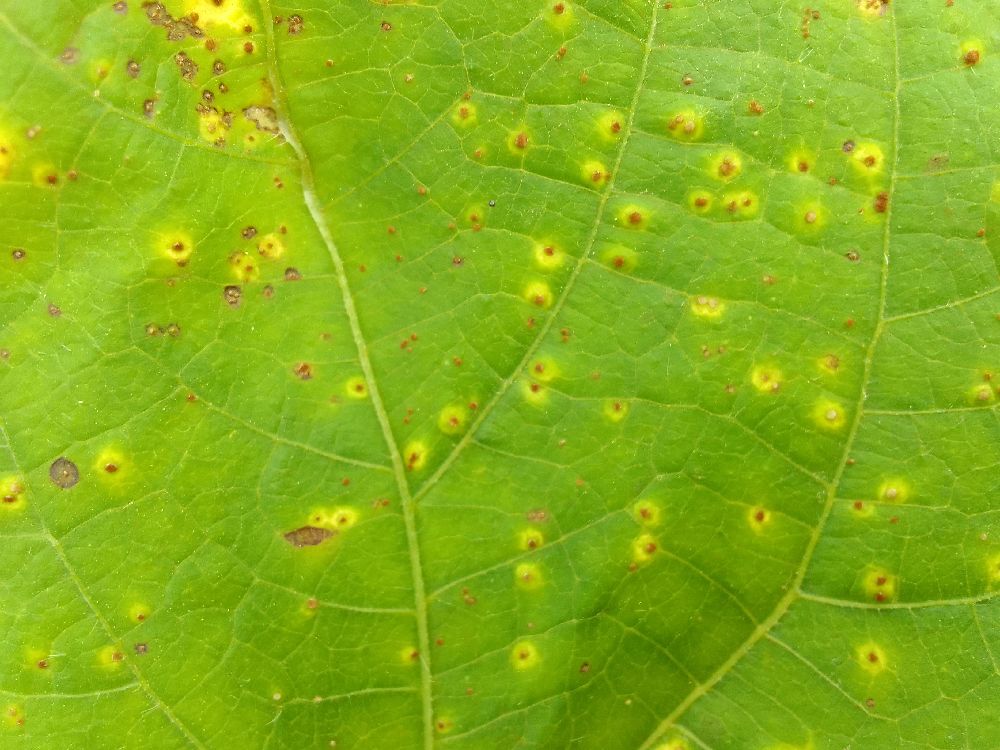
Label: rust